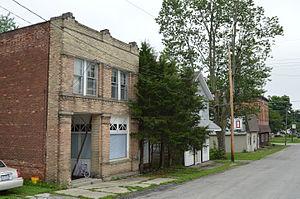
Lafayette est un village du comté d'Allen dans l'Ohio aux États-Unis.